Coen, Queensland

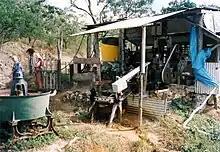
Small gold mine near Coen. 1990

The Overland Telegraph to the Cape York Peninsula was built between 1883 and 1887 and European expansion and settlement accelerated. European settlement progressed into the Peninsula with the help of native police protection after a native police camp was established at McIvor in 1886 and at Coen in 1888. The Aboriginal people in the Coen district adapted to European settlement by moving onto the newly established cattle stations where they became stockmen and domestic labour. Some worked in the mines and a few were employed in Coen. Several men were attached to the Coen police station as trackers. Others continued to live as they always had. In 1947, an extended family group was found by the police near the Archer River and brought into Coen. The police reported that the group were living a "traditional" lifestyle and had had very little contact with western civilisation.